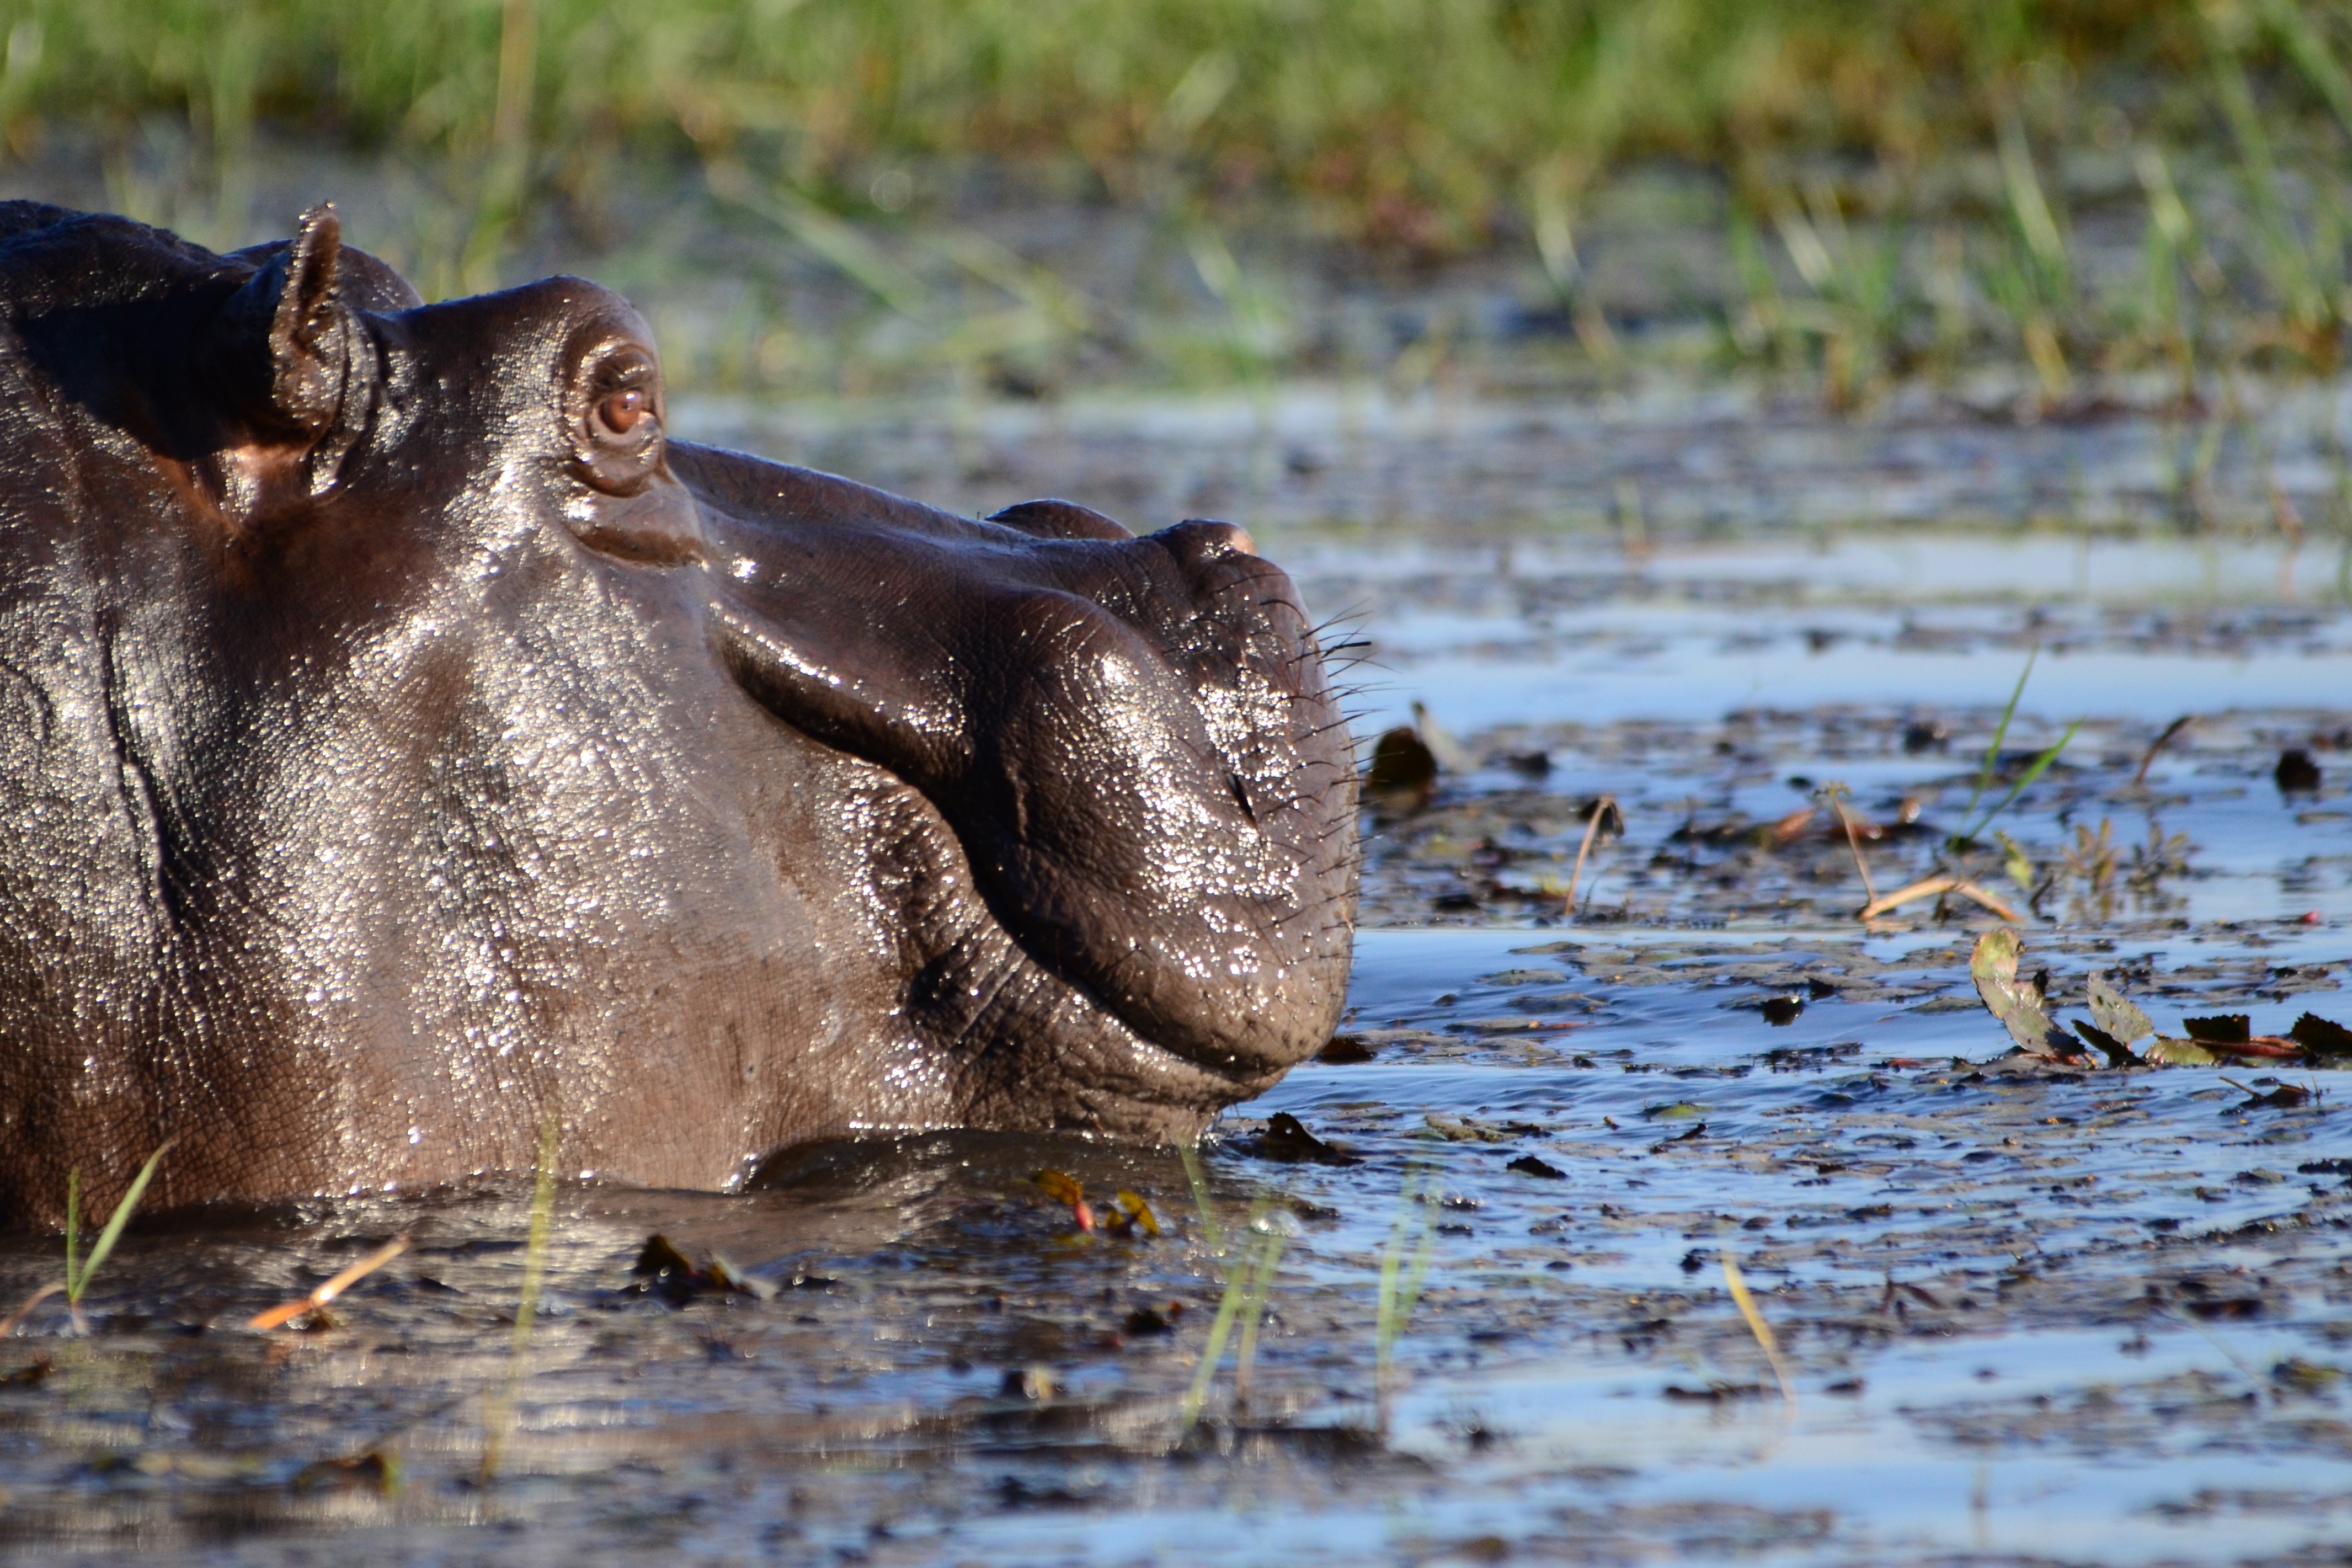
nature, wildlife, mammal, fauna, vertebrate, botswana, safari, hippopotamus, hippo, chobe